Eosinophilic bronchitis

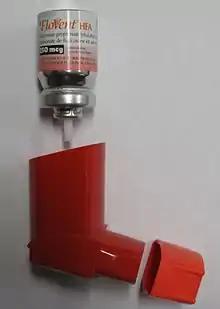
Fluticasone, an inhaled corticosteroid

If the patient has a known allergen or trigger for the eosinophilic bronchitis, the recommended treatment is to avoid the triggers. If the cause of the eosinophilic bronchitis is unknown, the first line treatment is inhaled corticosteroids. Patients respond well to inhaled corticosteroids and their eosinophil counts in their sputum usually decrease after treatment.